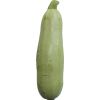
Label: Zucchini 1